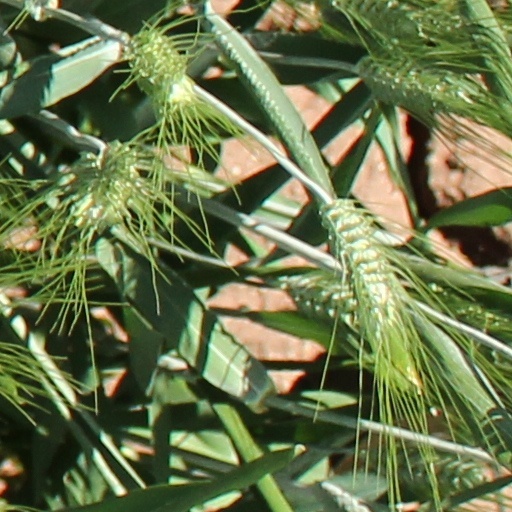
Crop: wheat